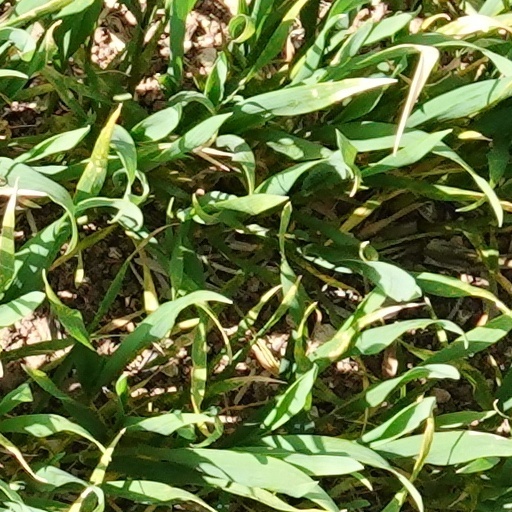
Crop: wheat